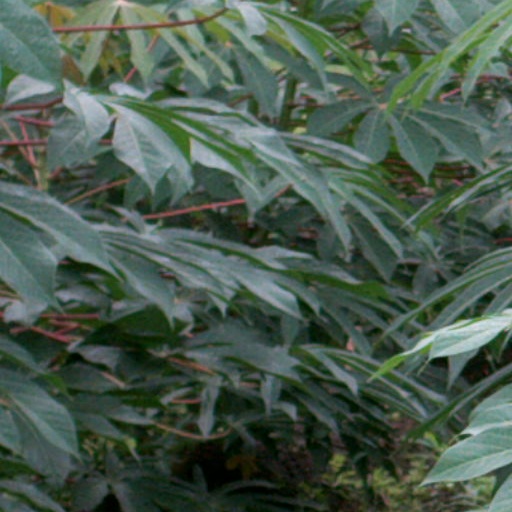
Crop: cassava